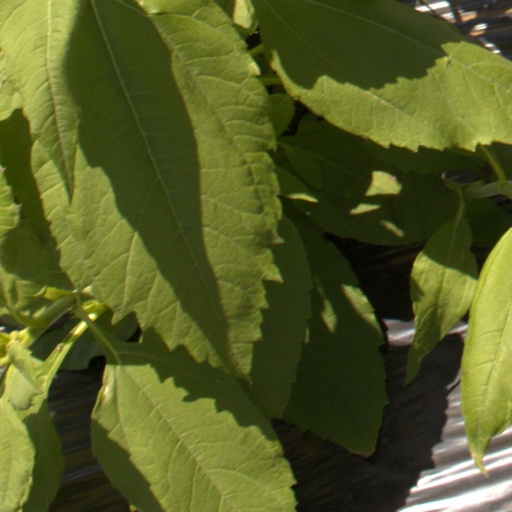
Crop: Jerusalem artichoke